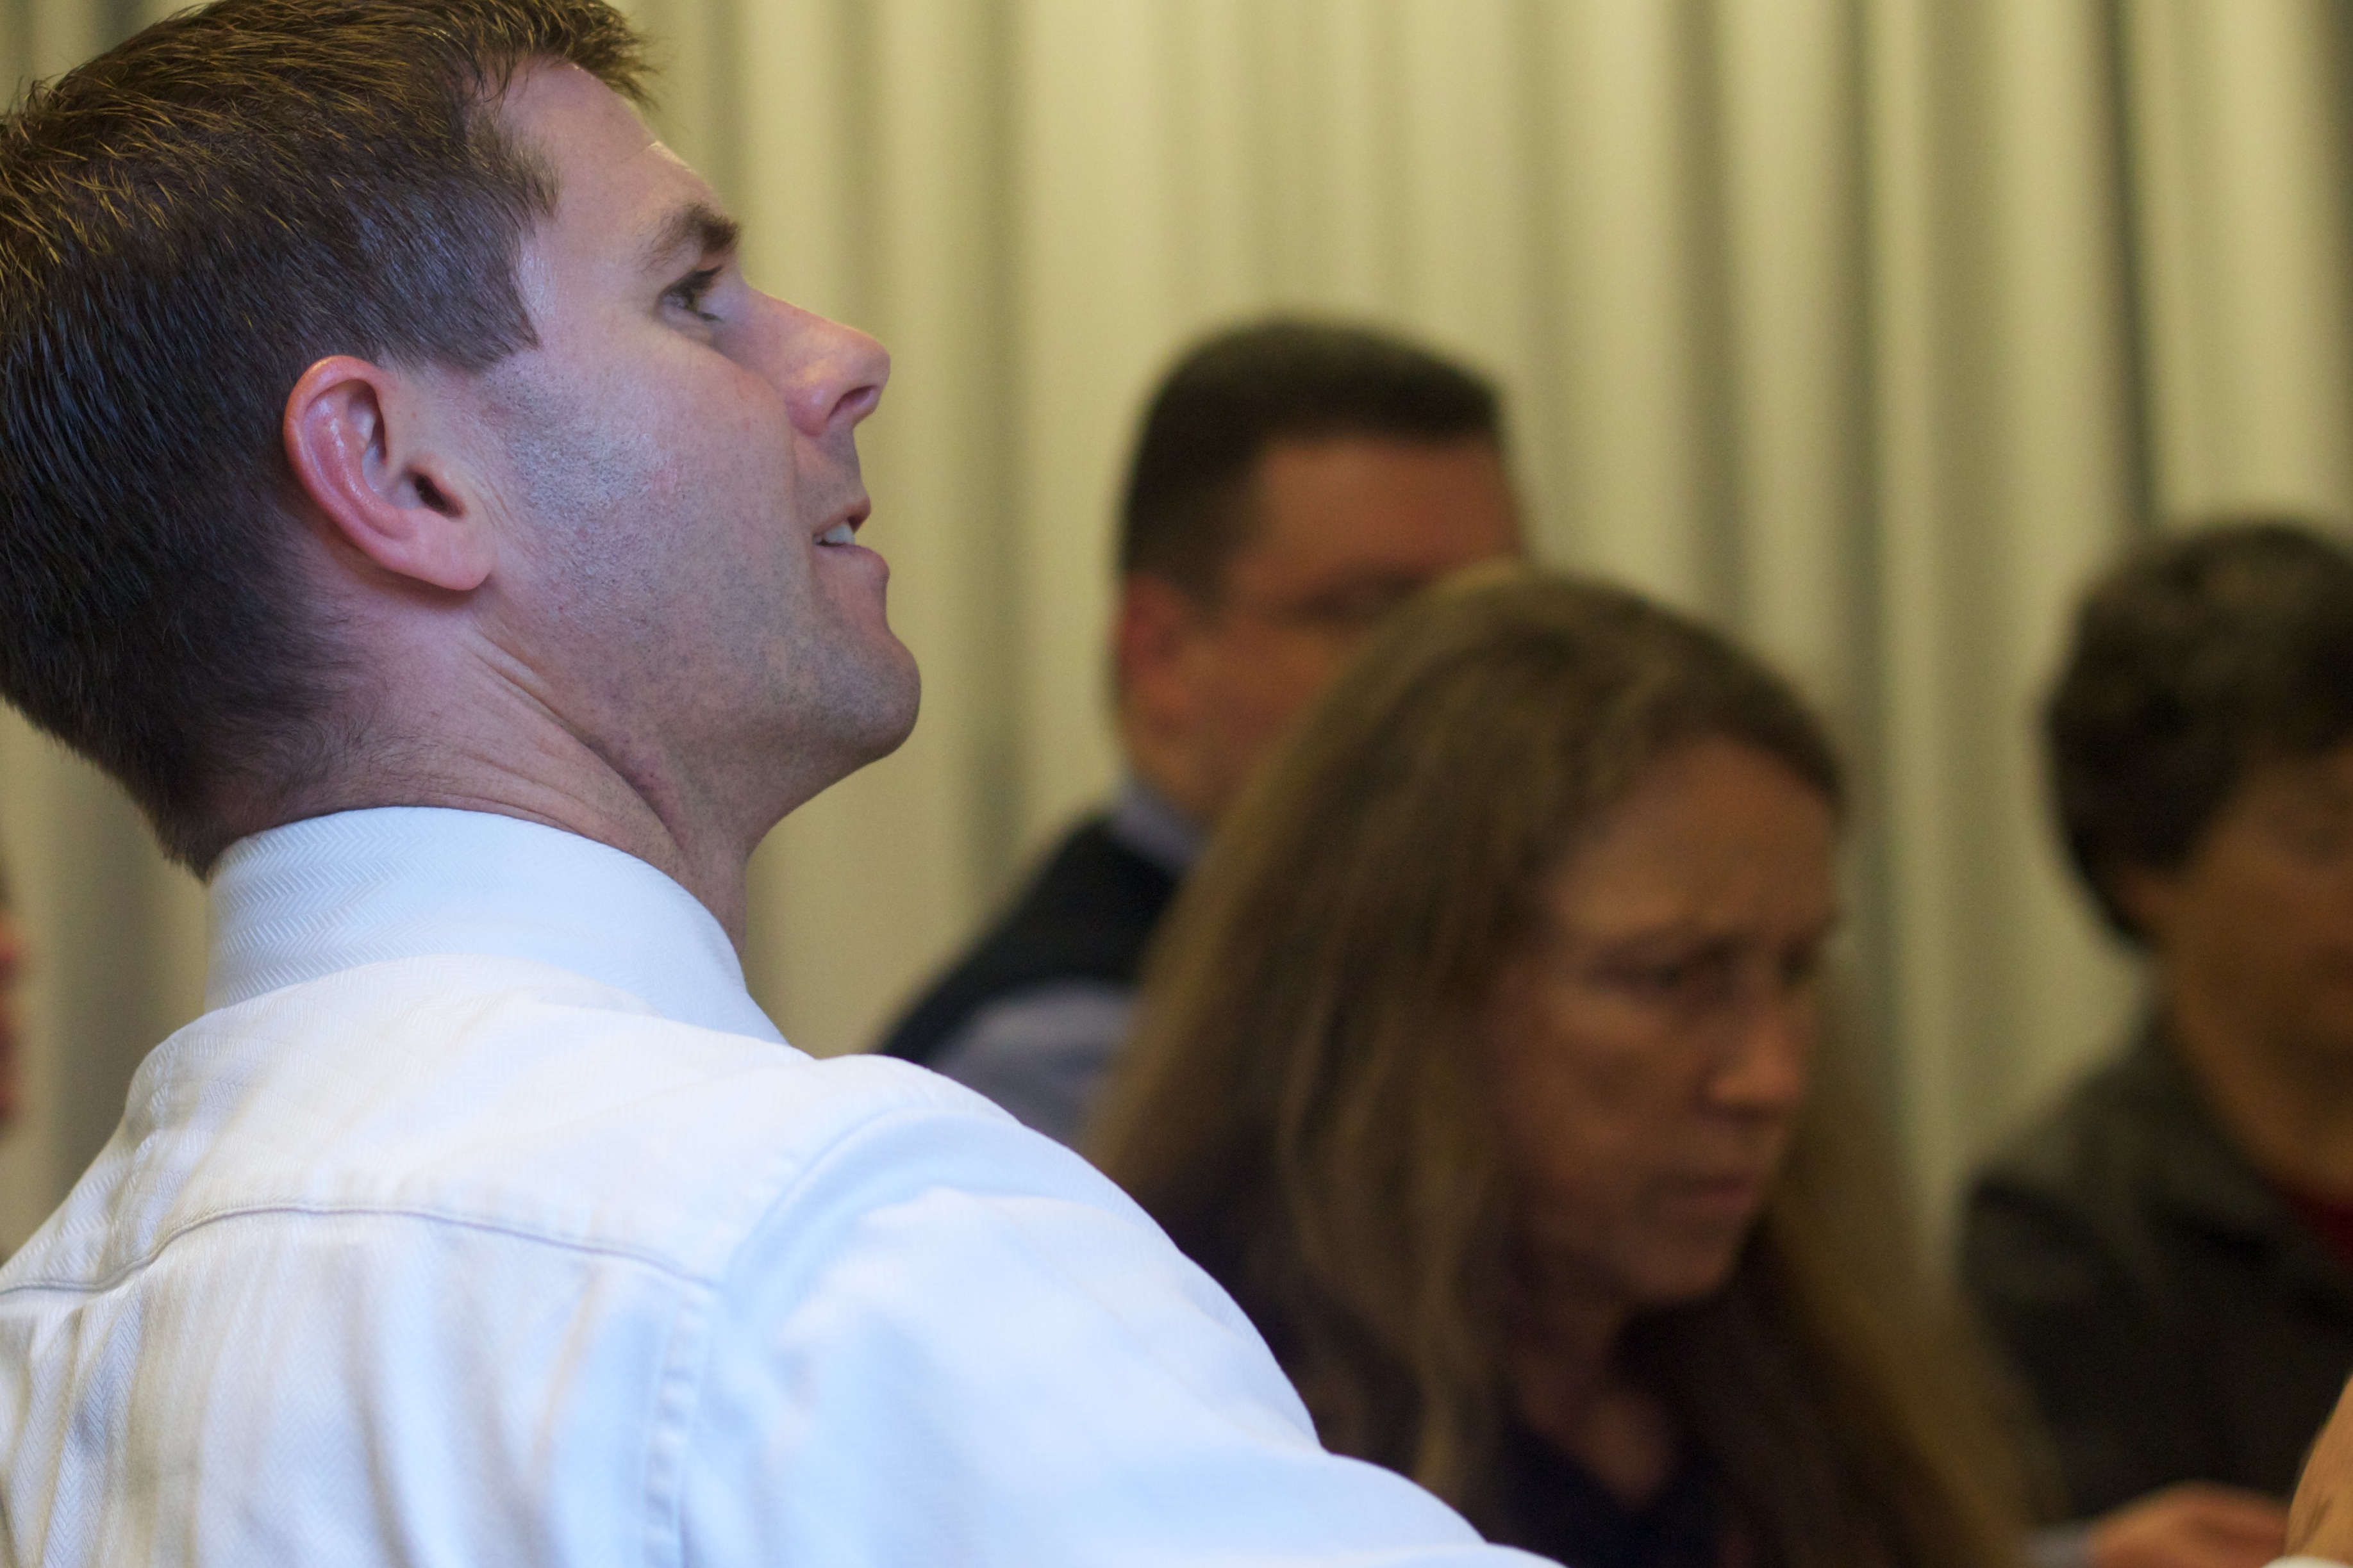
person, conversation, senior citizen, wellington, nmc, hz10anz